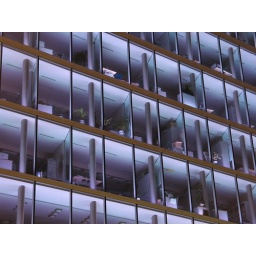
No effects here, other than the ones supplied by the architect of this office building near Bercy.